Aging of the United States

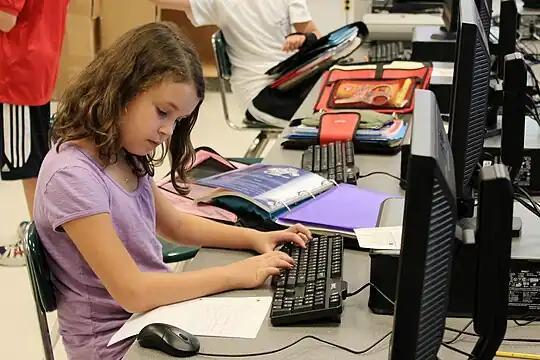
An aging population has reduced the number of school-aged children in the United States

One outcome of the COVID-19 pandemic, as can be seen from online discussions, is that people have become more willing to openly discuss the difficulties of parenting and to challenge the cultural assumptions about being childfree. As parenthood continues to lose its appeal, more and more Americans prefer their own careers, leisure time, savings, and personal freedom to having children and fewer consider children to be a source of happiness or fulfillment. Among those with children, some have chosen not to have more either because they do not want them, because they would like to spend more time with the ones they already have, or because could not afford more children. In fact, many admit that their financial circumstances would improve once their children leave the house and that they would be better off not having children. Among those having fewer children than they would like, concerns over the state of the economy and personal financial security are common and many believe the cost of raising a child is too high. More and more women are realizing that having children is an option they can ignore in favor of economic or educational opportunities; some worry that a woman's career might stall if she chooses to have children. The number of American women earning university degrees has grown relative to men's since the late 2000s, coinciding with the long-term decline in birth rates. Globally, gender equality is associated with lower fertility. Women with access to contraception, (higher) education, and professional opportunities tend to have fewer children, if at all.